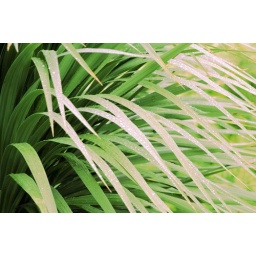
Taken from my bedroom window in Guildford.